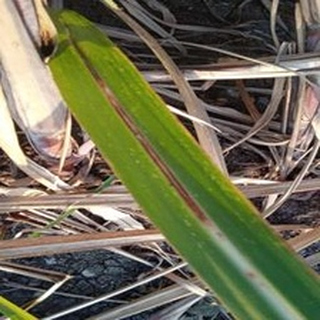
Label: sugarcane_red_rot